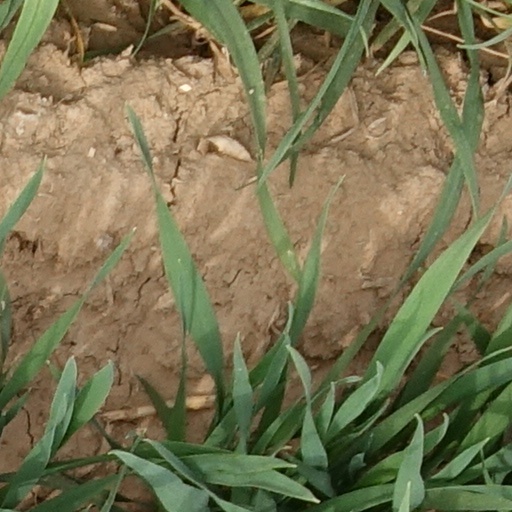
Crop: wheat